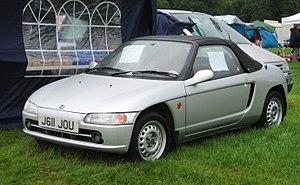
Honda Beat 1991